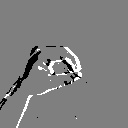
ASL letter: o